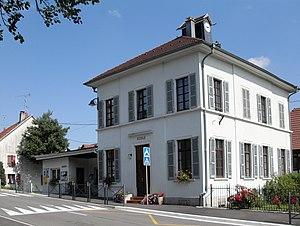
La mairie et l'école de Bettlach
Bettlach est une commune française située dans le département du Haut-Rhin, en région Grand Est.
Nicolas Risler, dit Risler-Tournier, né le 28 septembre 1827 à Mulhouse et mort le 26 avril 1899 à Villiers-sur-Loir, est un architecte français.